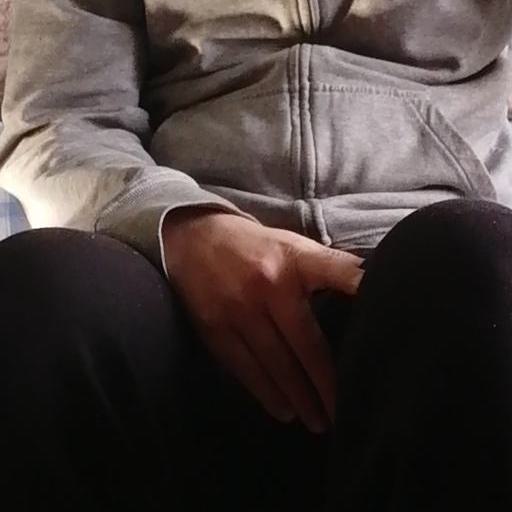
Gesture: no_gesture